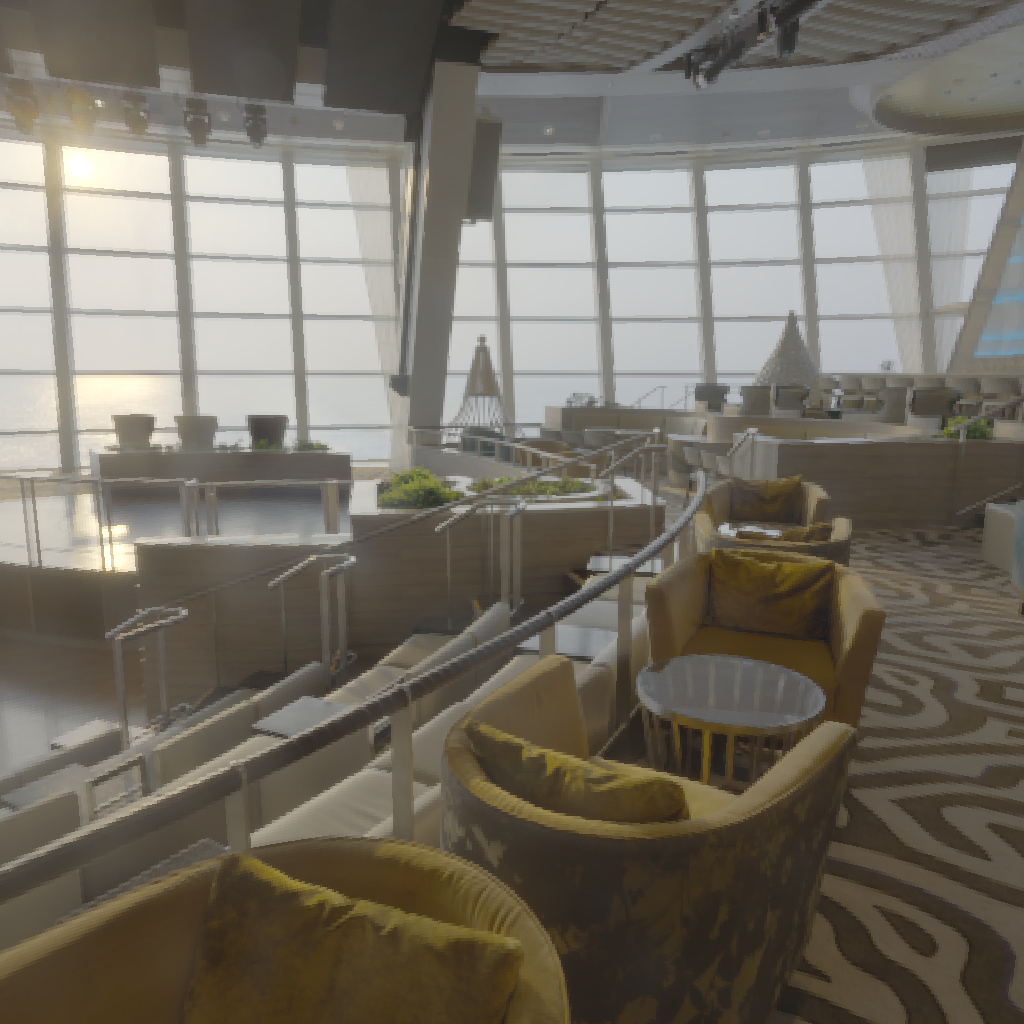
scene-linear HDR photo, Aft Lounge, indoor, with visible sun, lounge, chair, ship, stage, carpet, urban, sunrise-sunset, clear, high contrast, natural light, artificial light, high dynamic range, physically based lighting